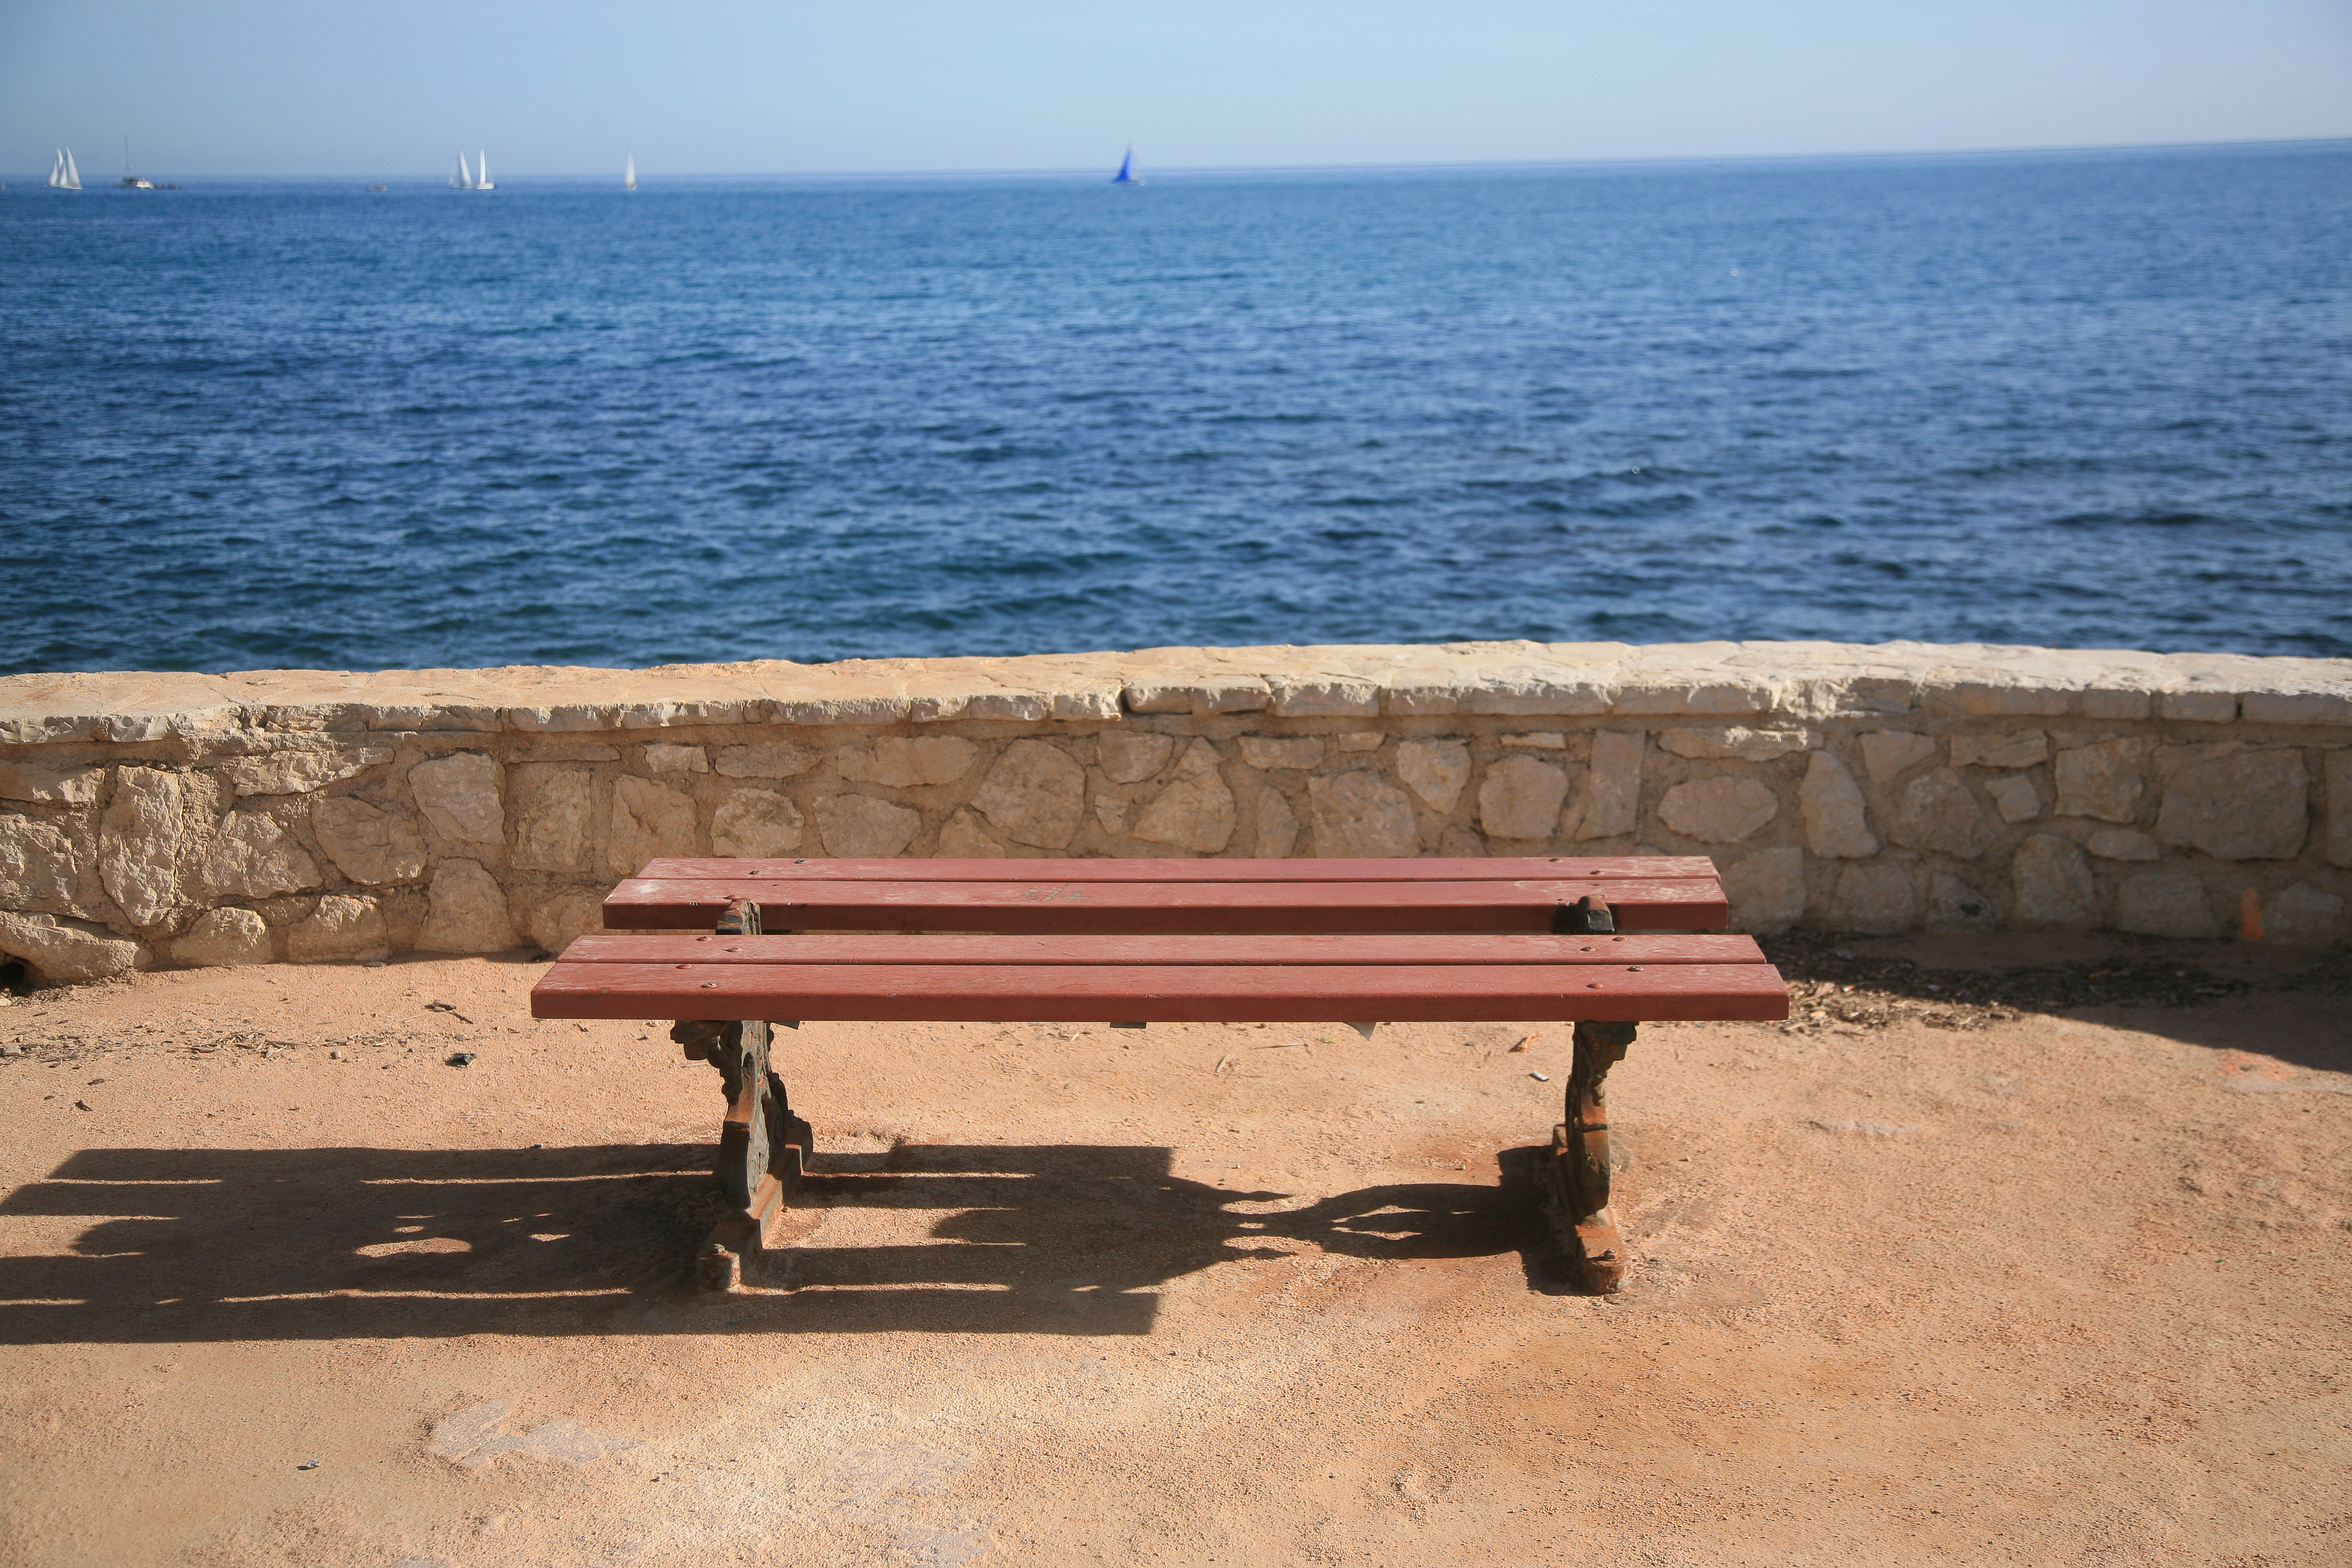
table, beach, landscape, sea, wood, france, sitting, furniture, mer, mditerrane, mediterraneansea, antibes, alpesmaritimes, baiedesanges